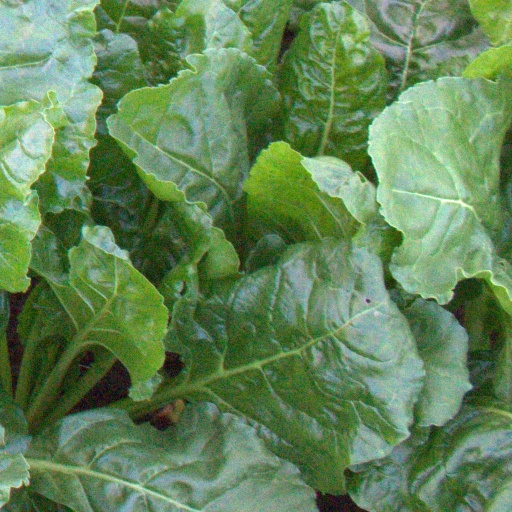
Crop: sugar beet